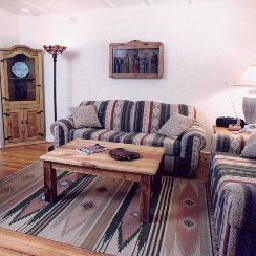
Room type: livingroom